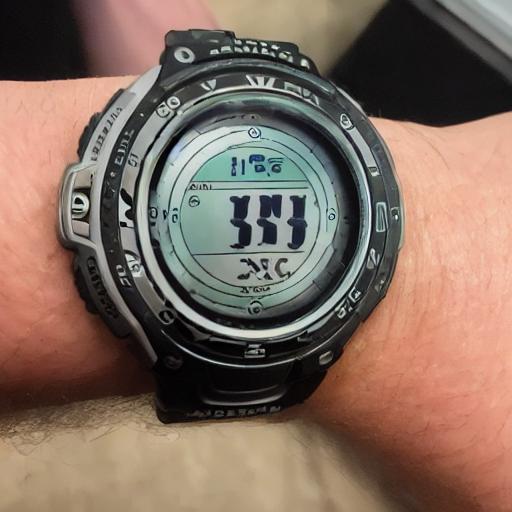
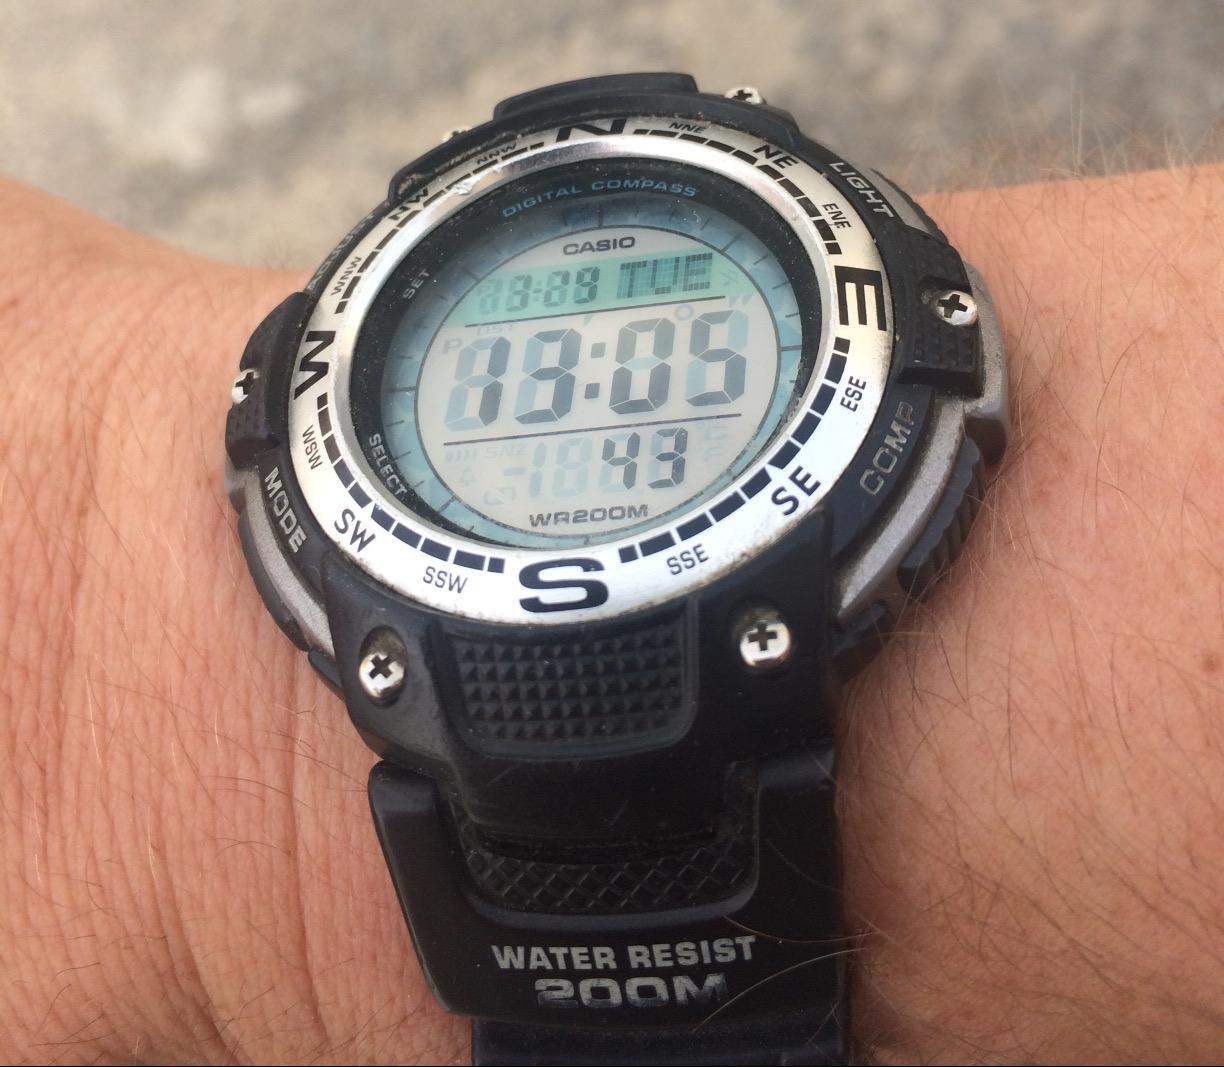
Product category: accessories_watch
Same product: no